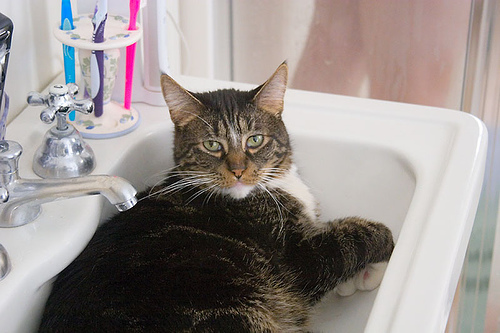
user: Given an image and a question. Answer the question in a short answer. Question: How does this animal clean itself? Short Answer:
assistant: lick